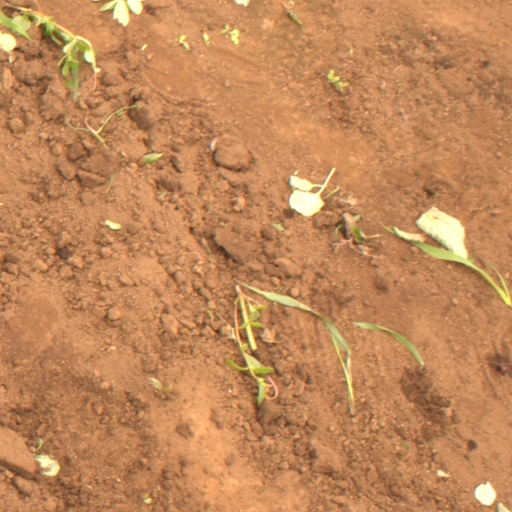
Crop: soybean